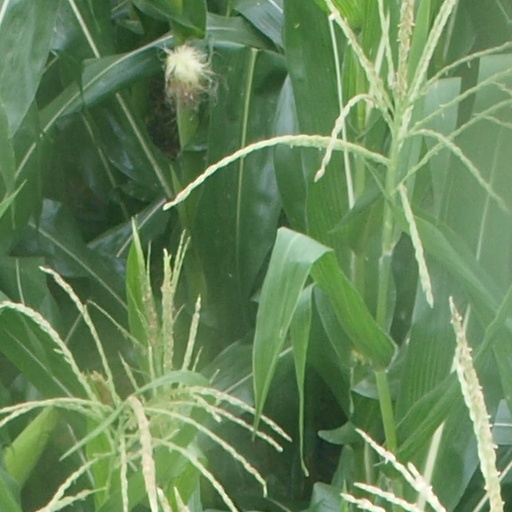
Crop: maize; corn